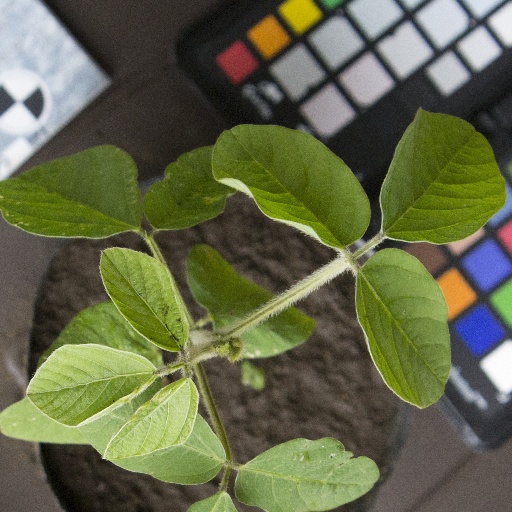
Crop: soybean